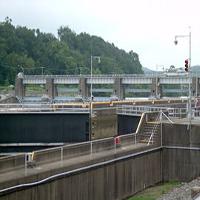
Weather: cloudy or overcast